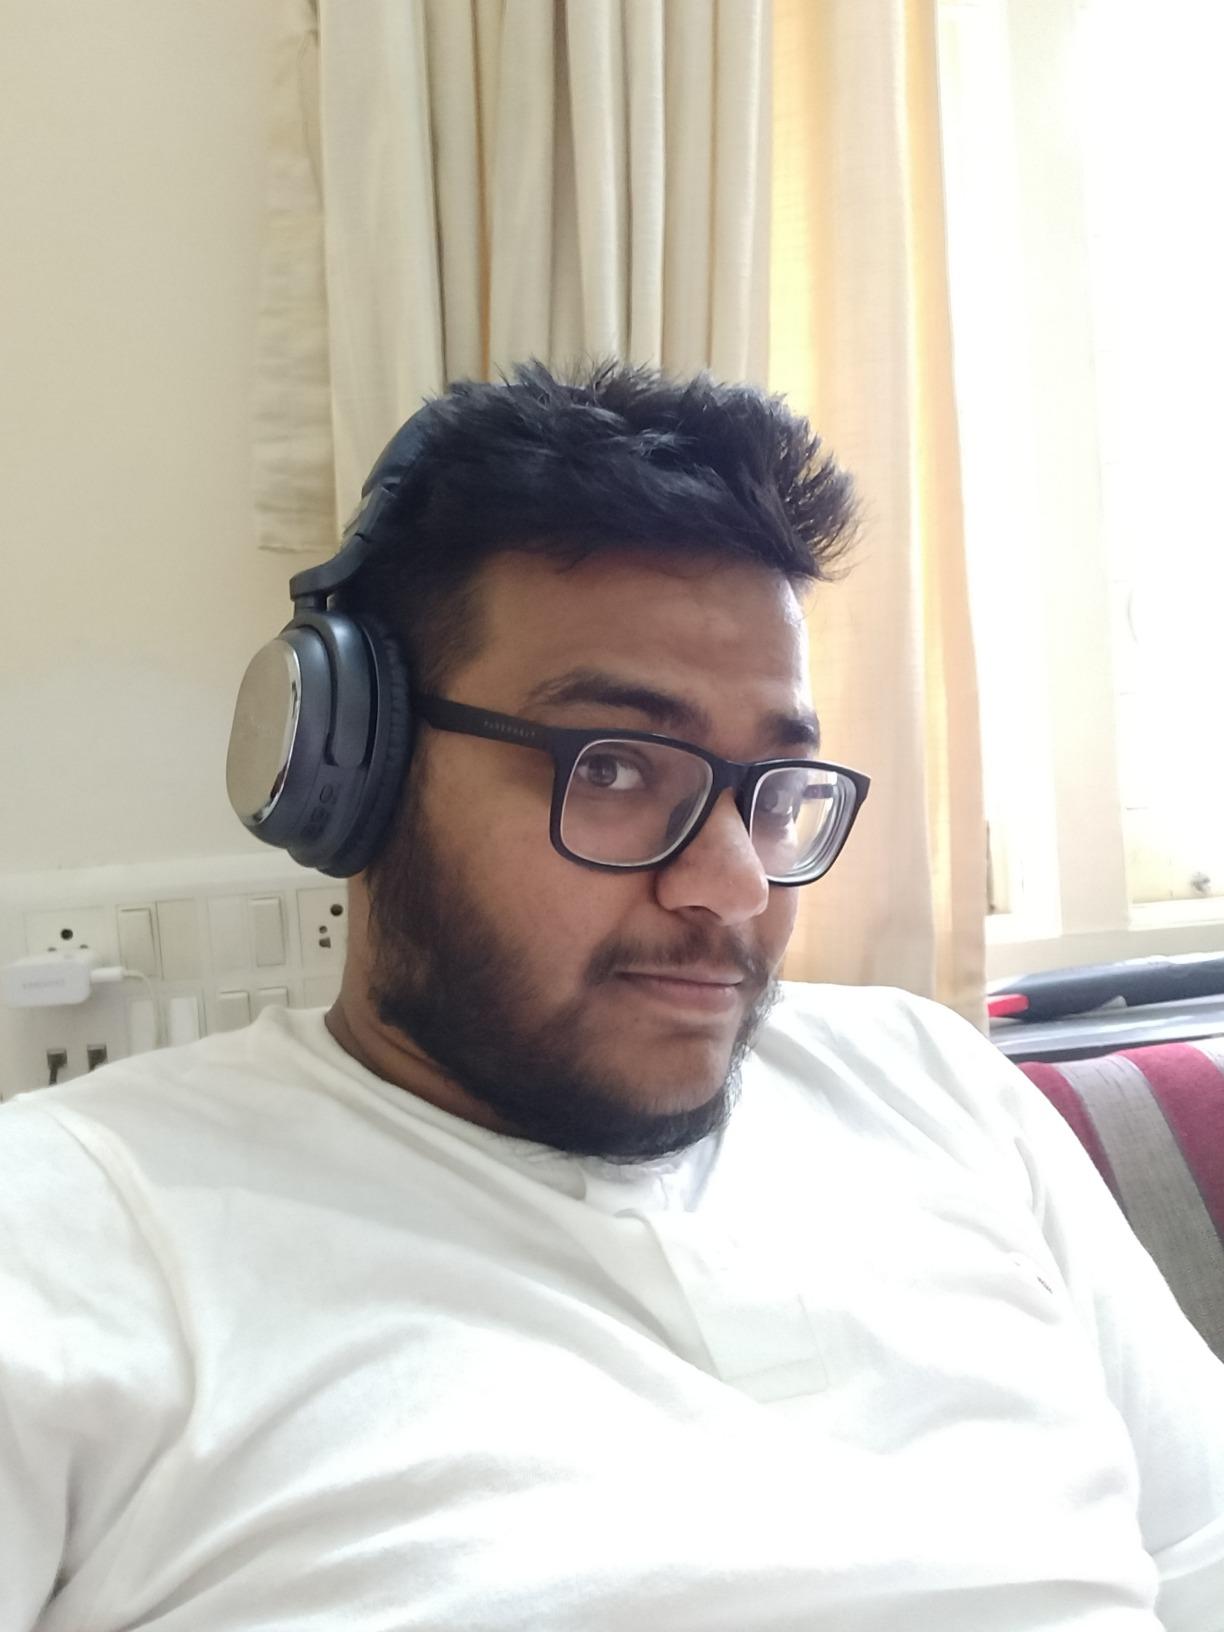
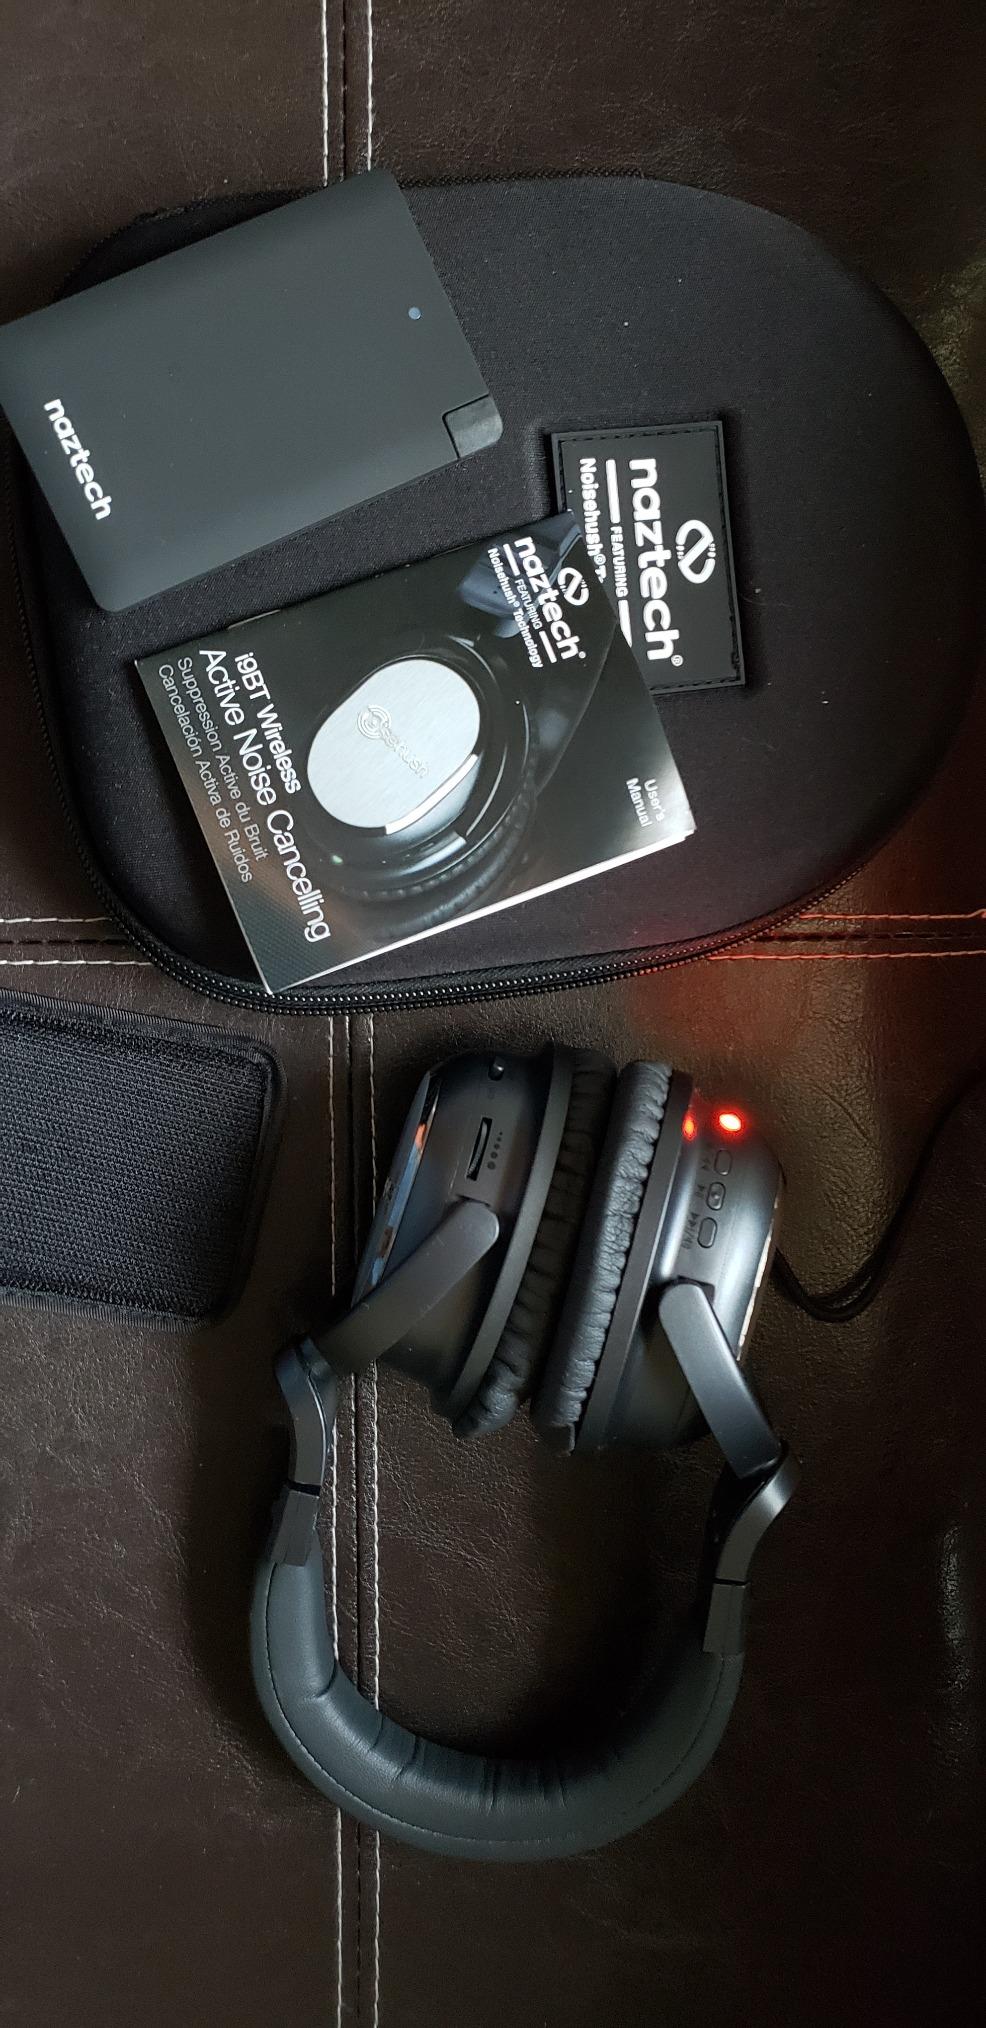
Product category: headphones
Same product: yes